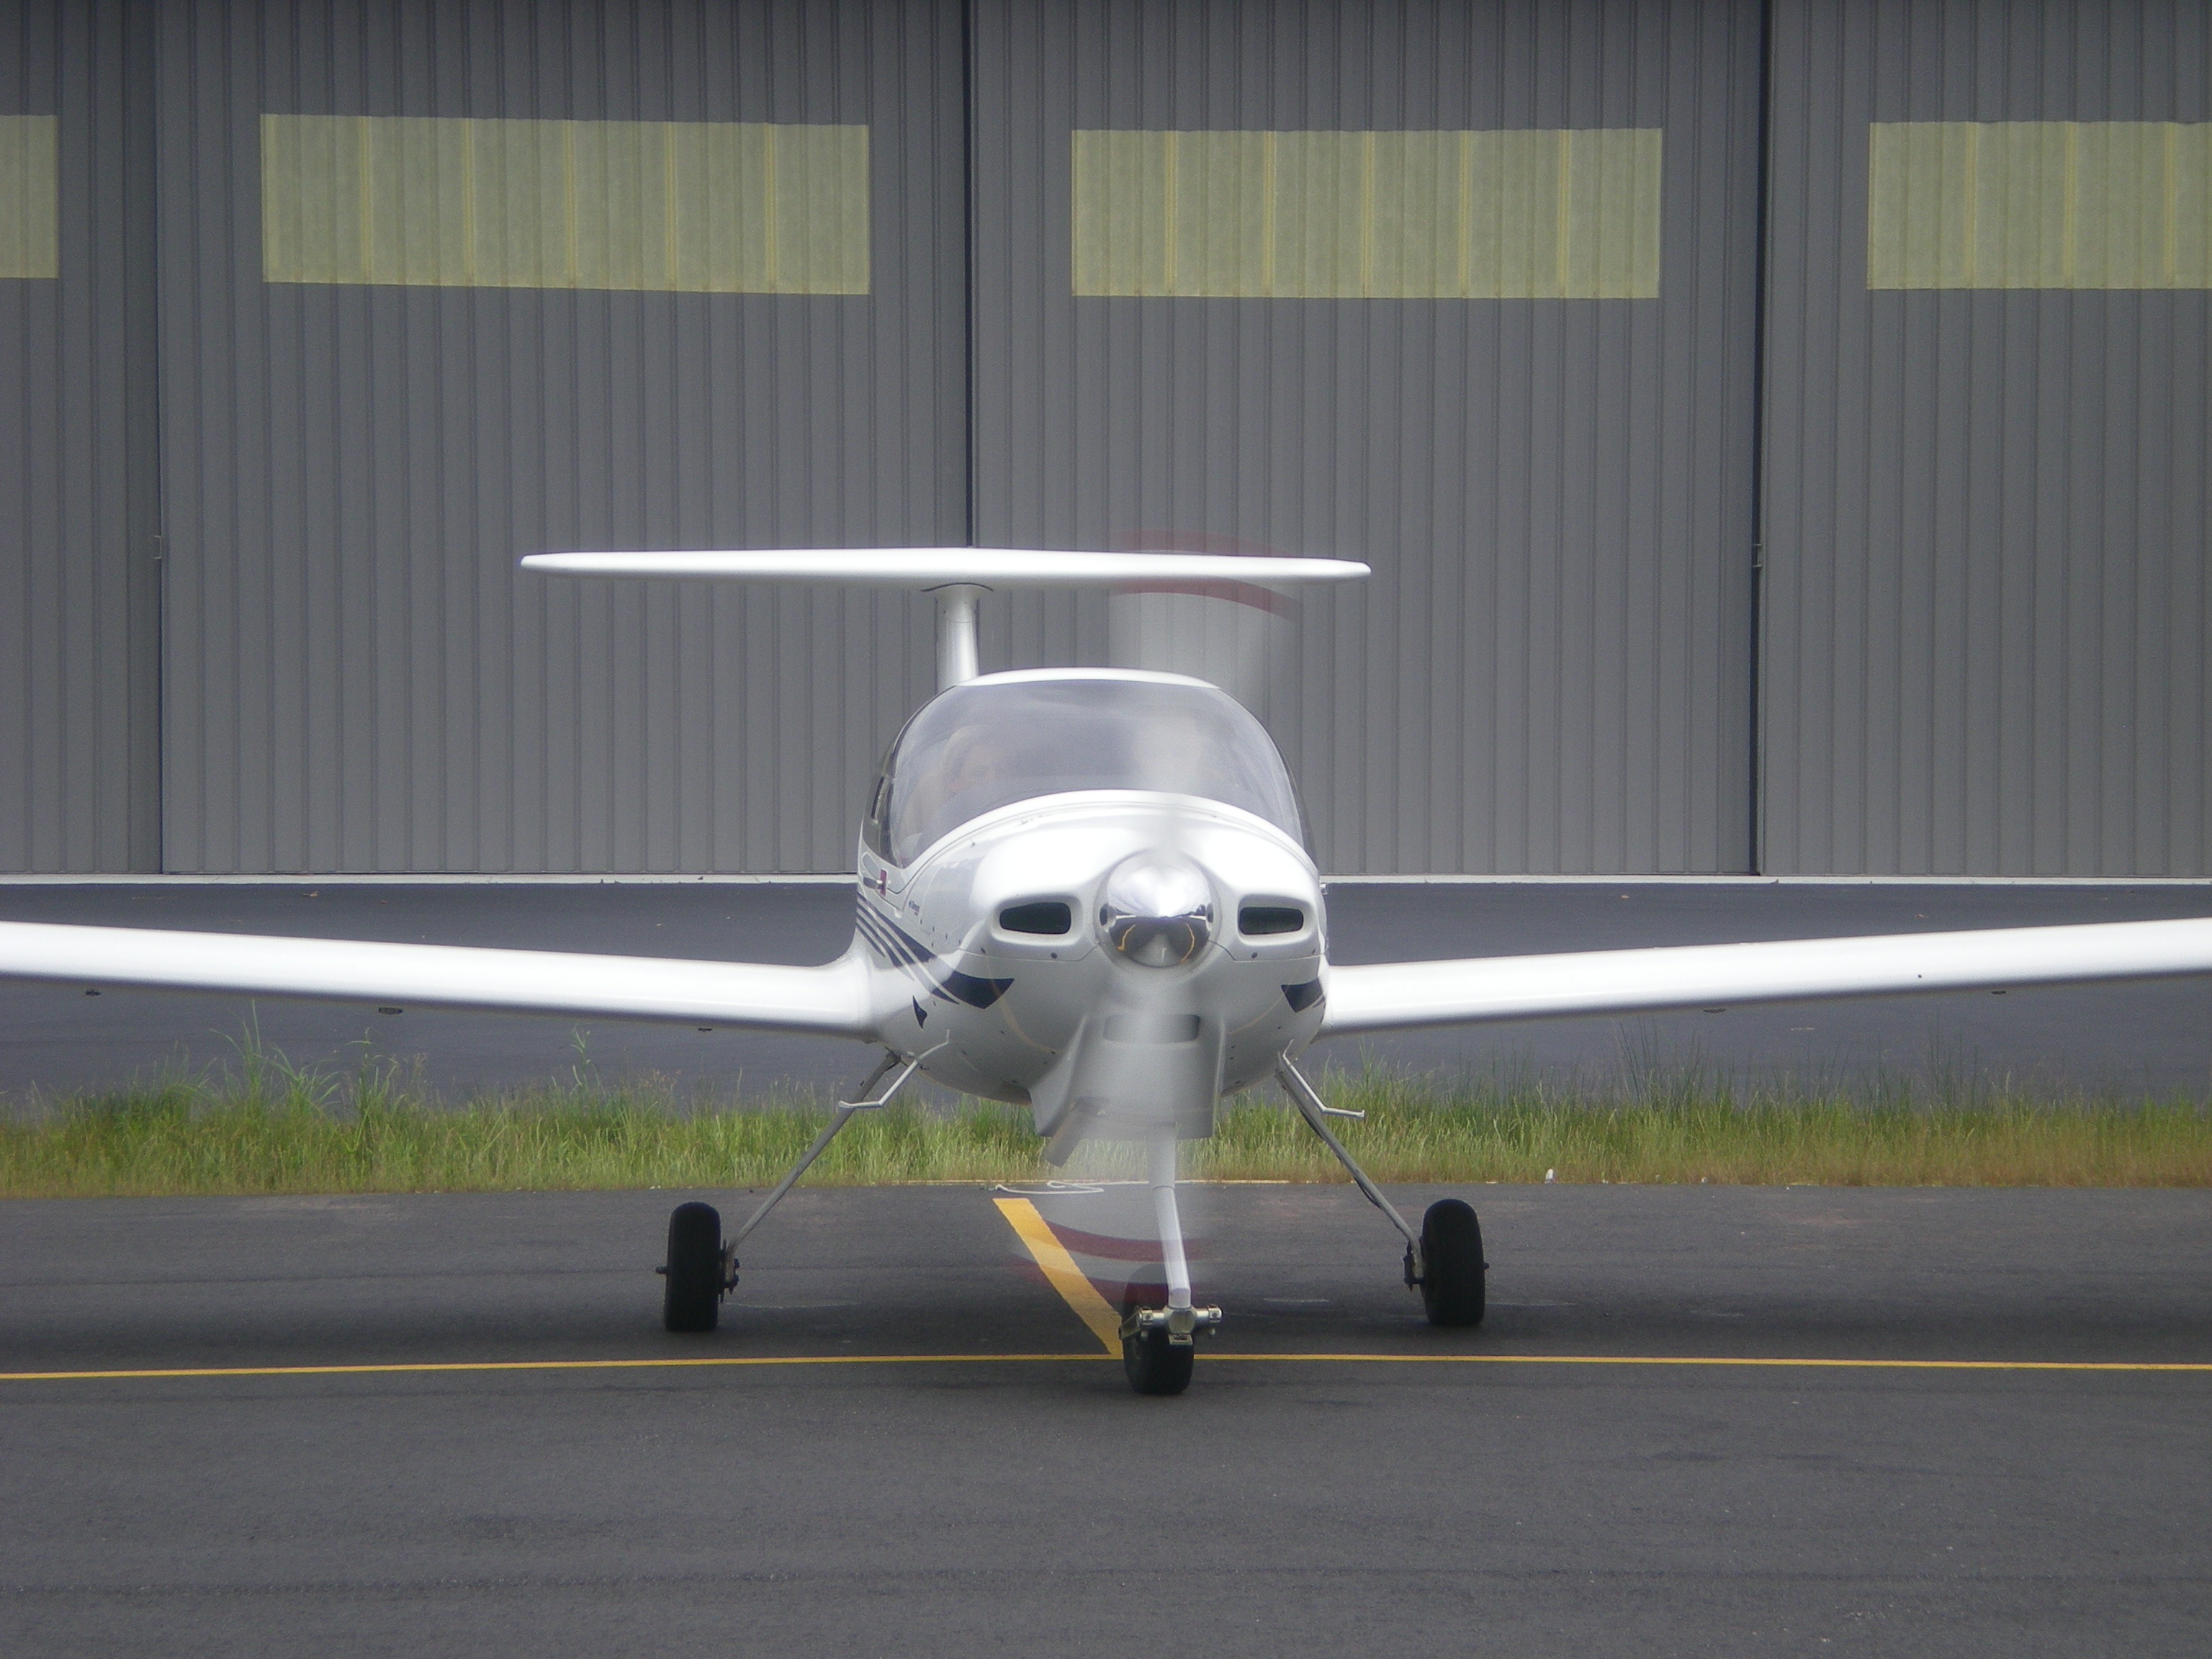
wing, adventure, fly, airport, airplane, aircraft, vehicle, aviation, flight, small, propeller, light aircraft, atmosphere of earth, aerospace engineering, aircraft engine, propeller driven aircraft, 2 sites